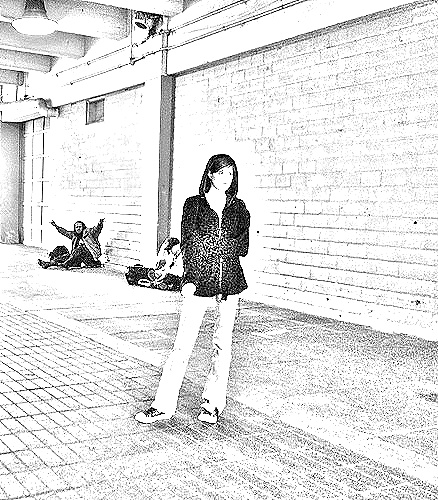
Portrait style: Sketch Portrait